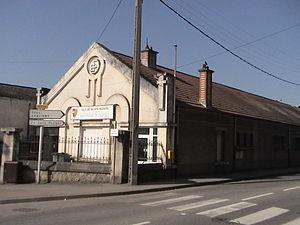
Neuves-Maisons est une commune française située dans le département de Meurthe-et-Moselle, en région Grand Est.